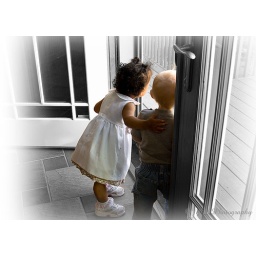
Lyric and Leto looking out the deck door at the dogs in the yard.